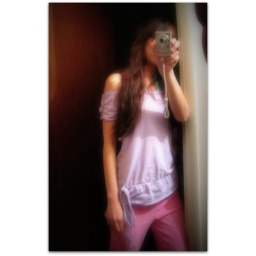
girl in the mirror